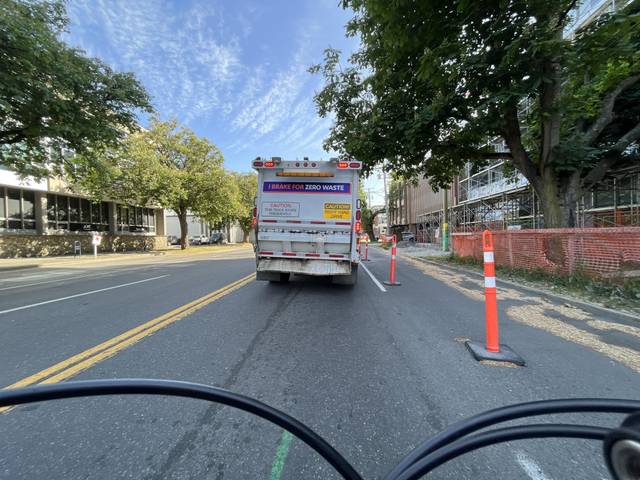
Region: Canada
Coordinates: 48.424, -123.354